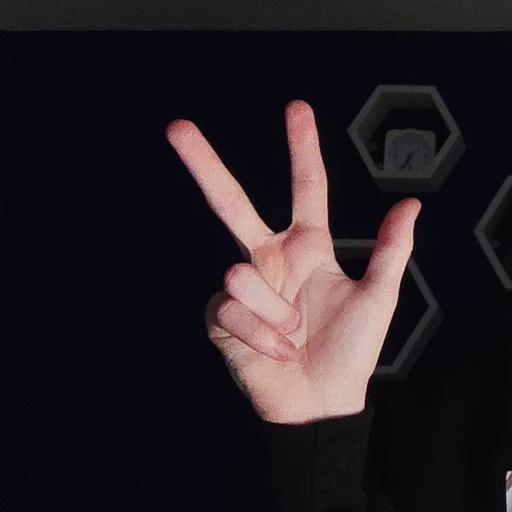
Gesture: three2